Elachista eurychora

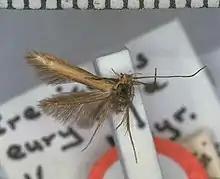
"Elachista eurychora", male holotype

This species was originally described by Edward Meyrick in 1919 and named "Irenicoves eurychora". Meyrick used a male specimen collected by George Hudson at in March. Hudson discussed and illustrated this species under that name in his 1928 publication "The Butterflies and Moths of New Zealand." In 1971 Elwood Zimmerman photographed and illustrated this species and reassigned it to the family Elachistidae. In 1999 Lauri Kaila revised the family Elachistidae and confirmed the placement of this species within the genus "Elachista". The holotype specimen is held at the Natural History Museum, London.